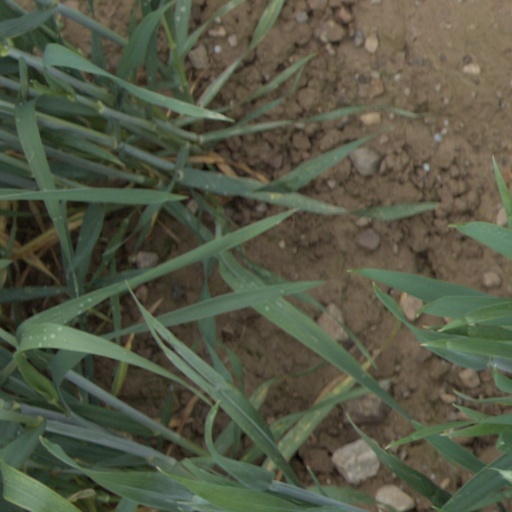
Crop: wheat